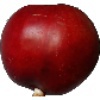
Label: nectarine